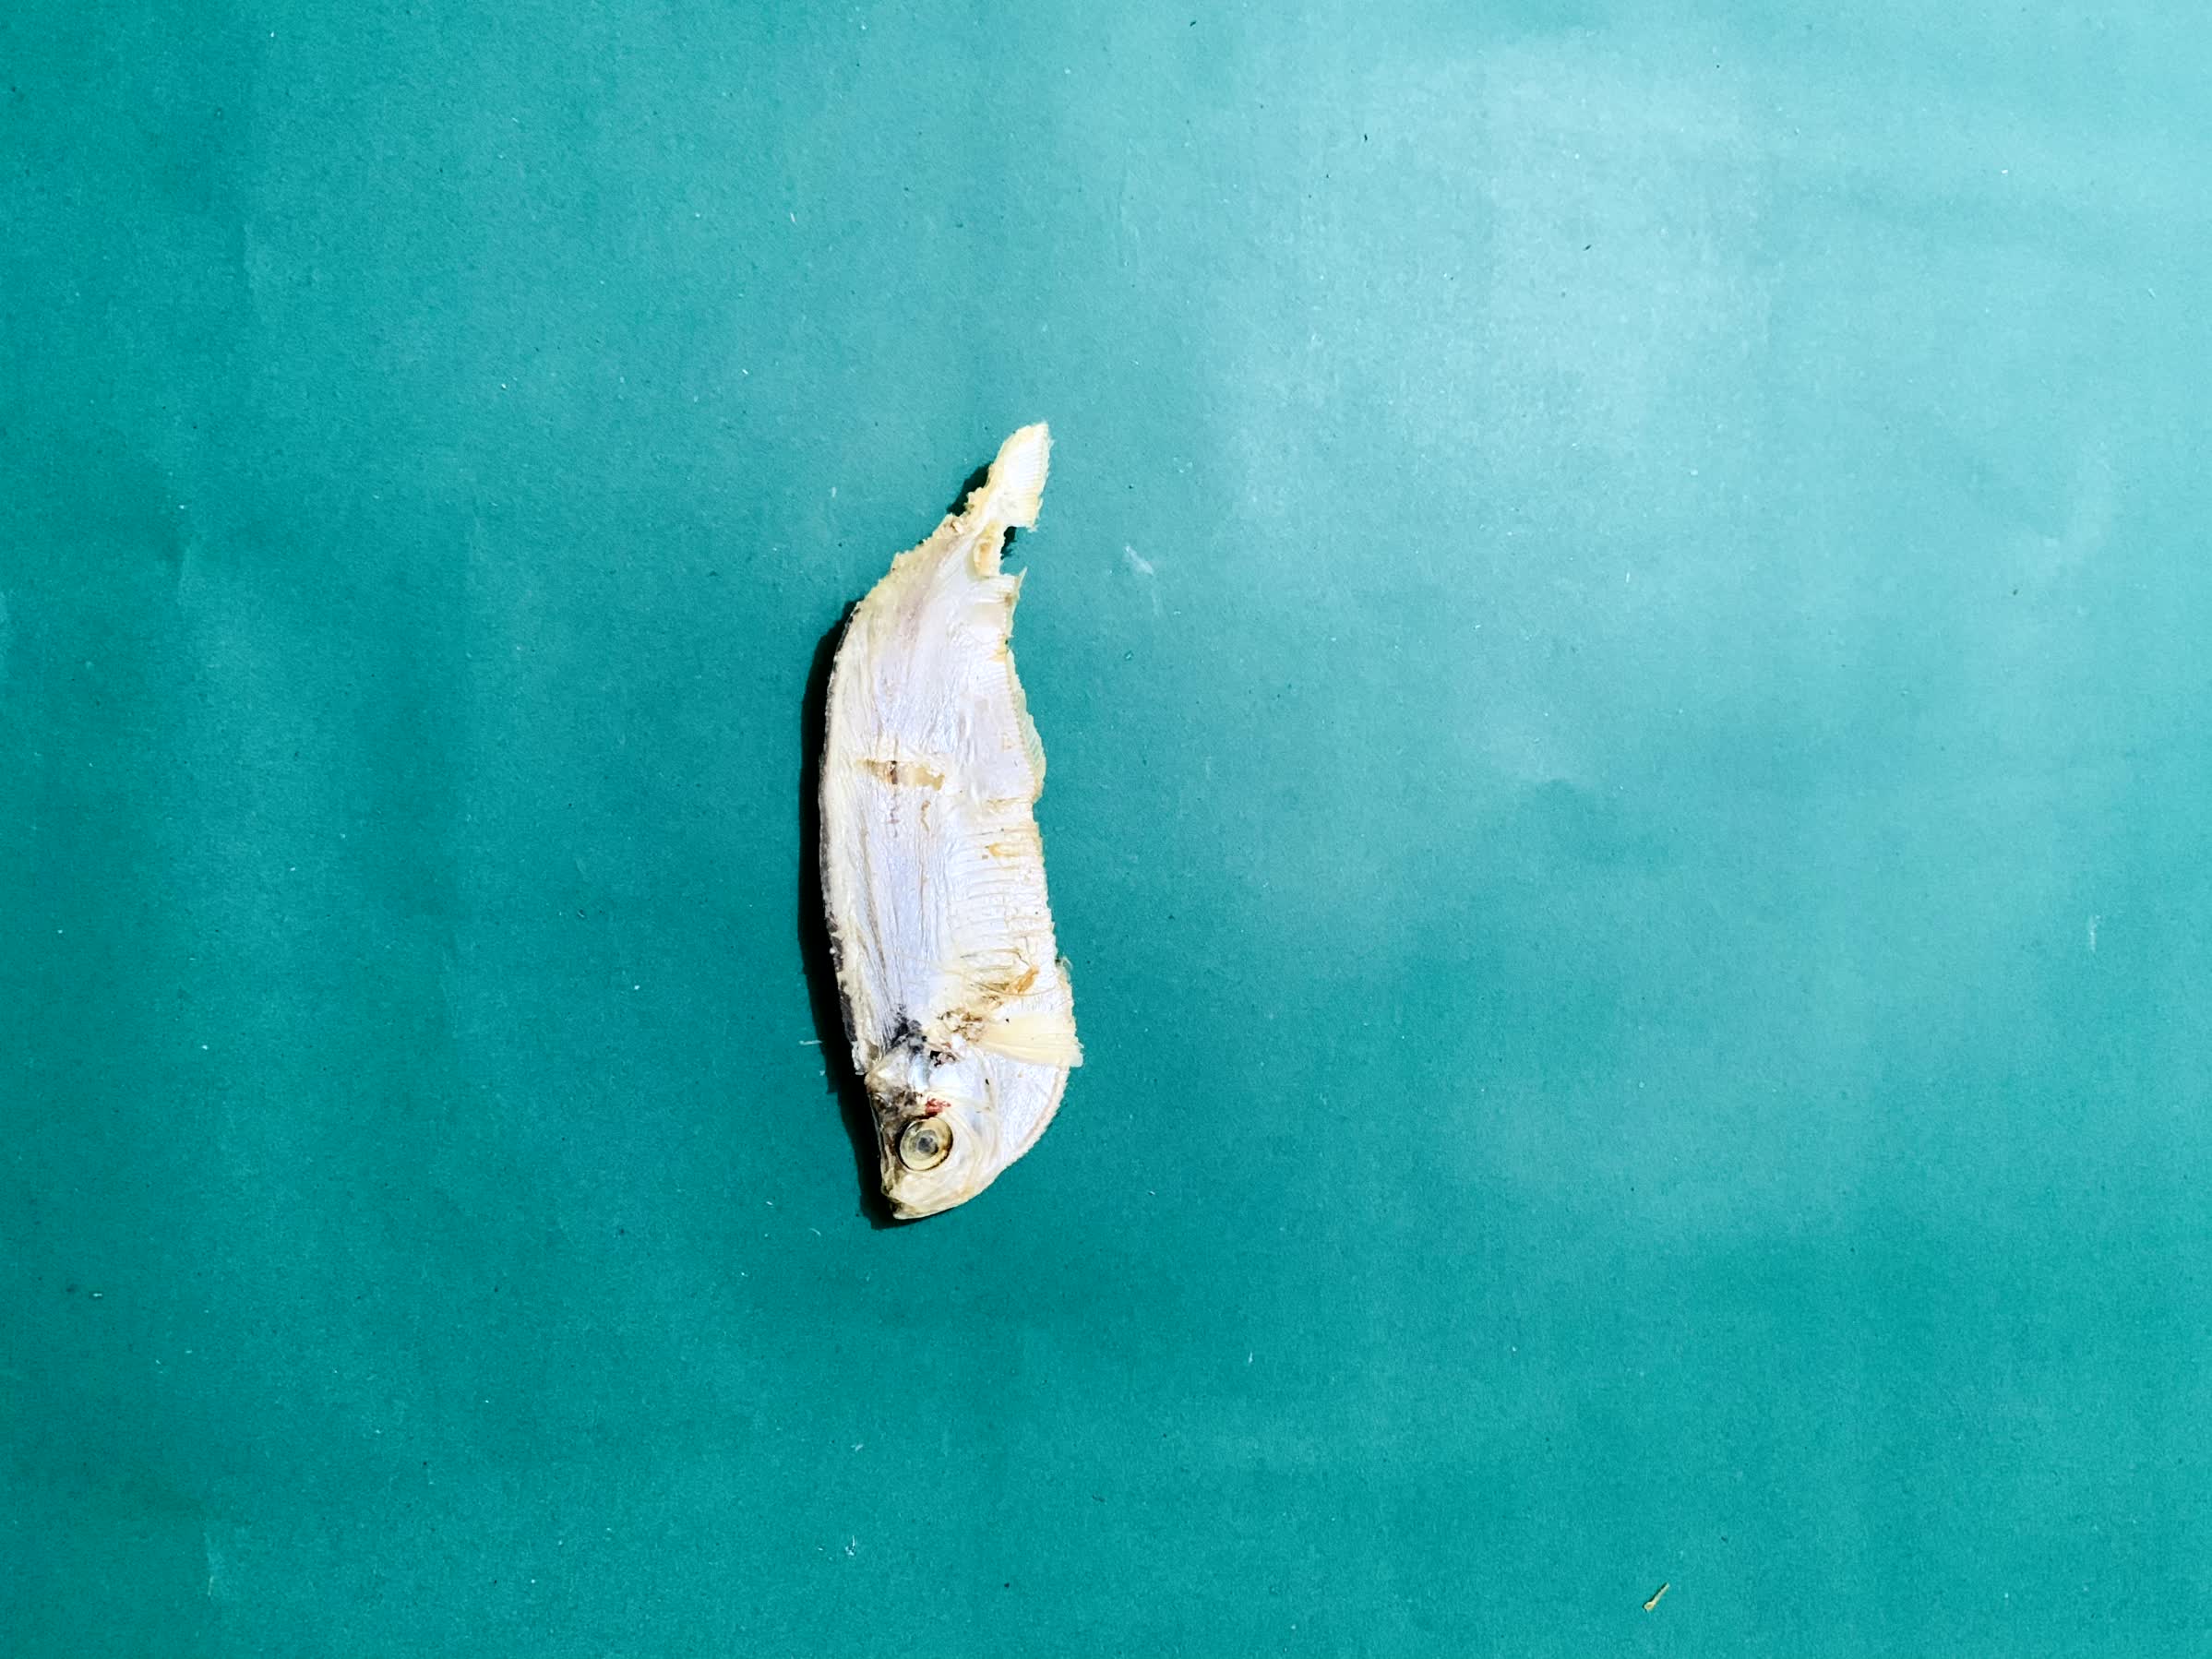
Species: Shukna Feuwa